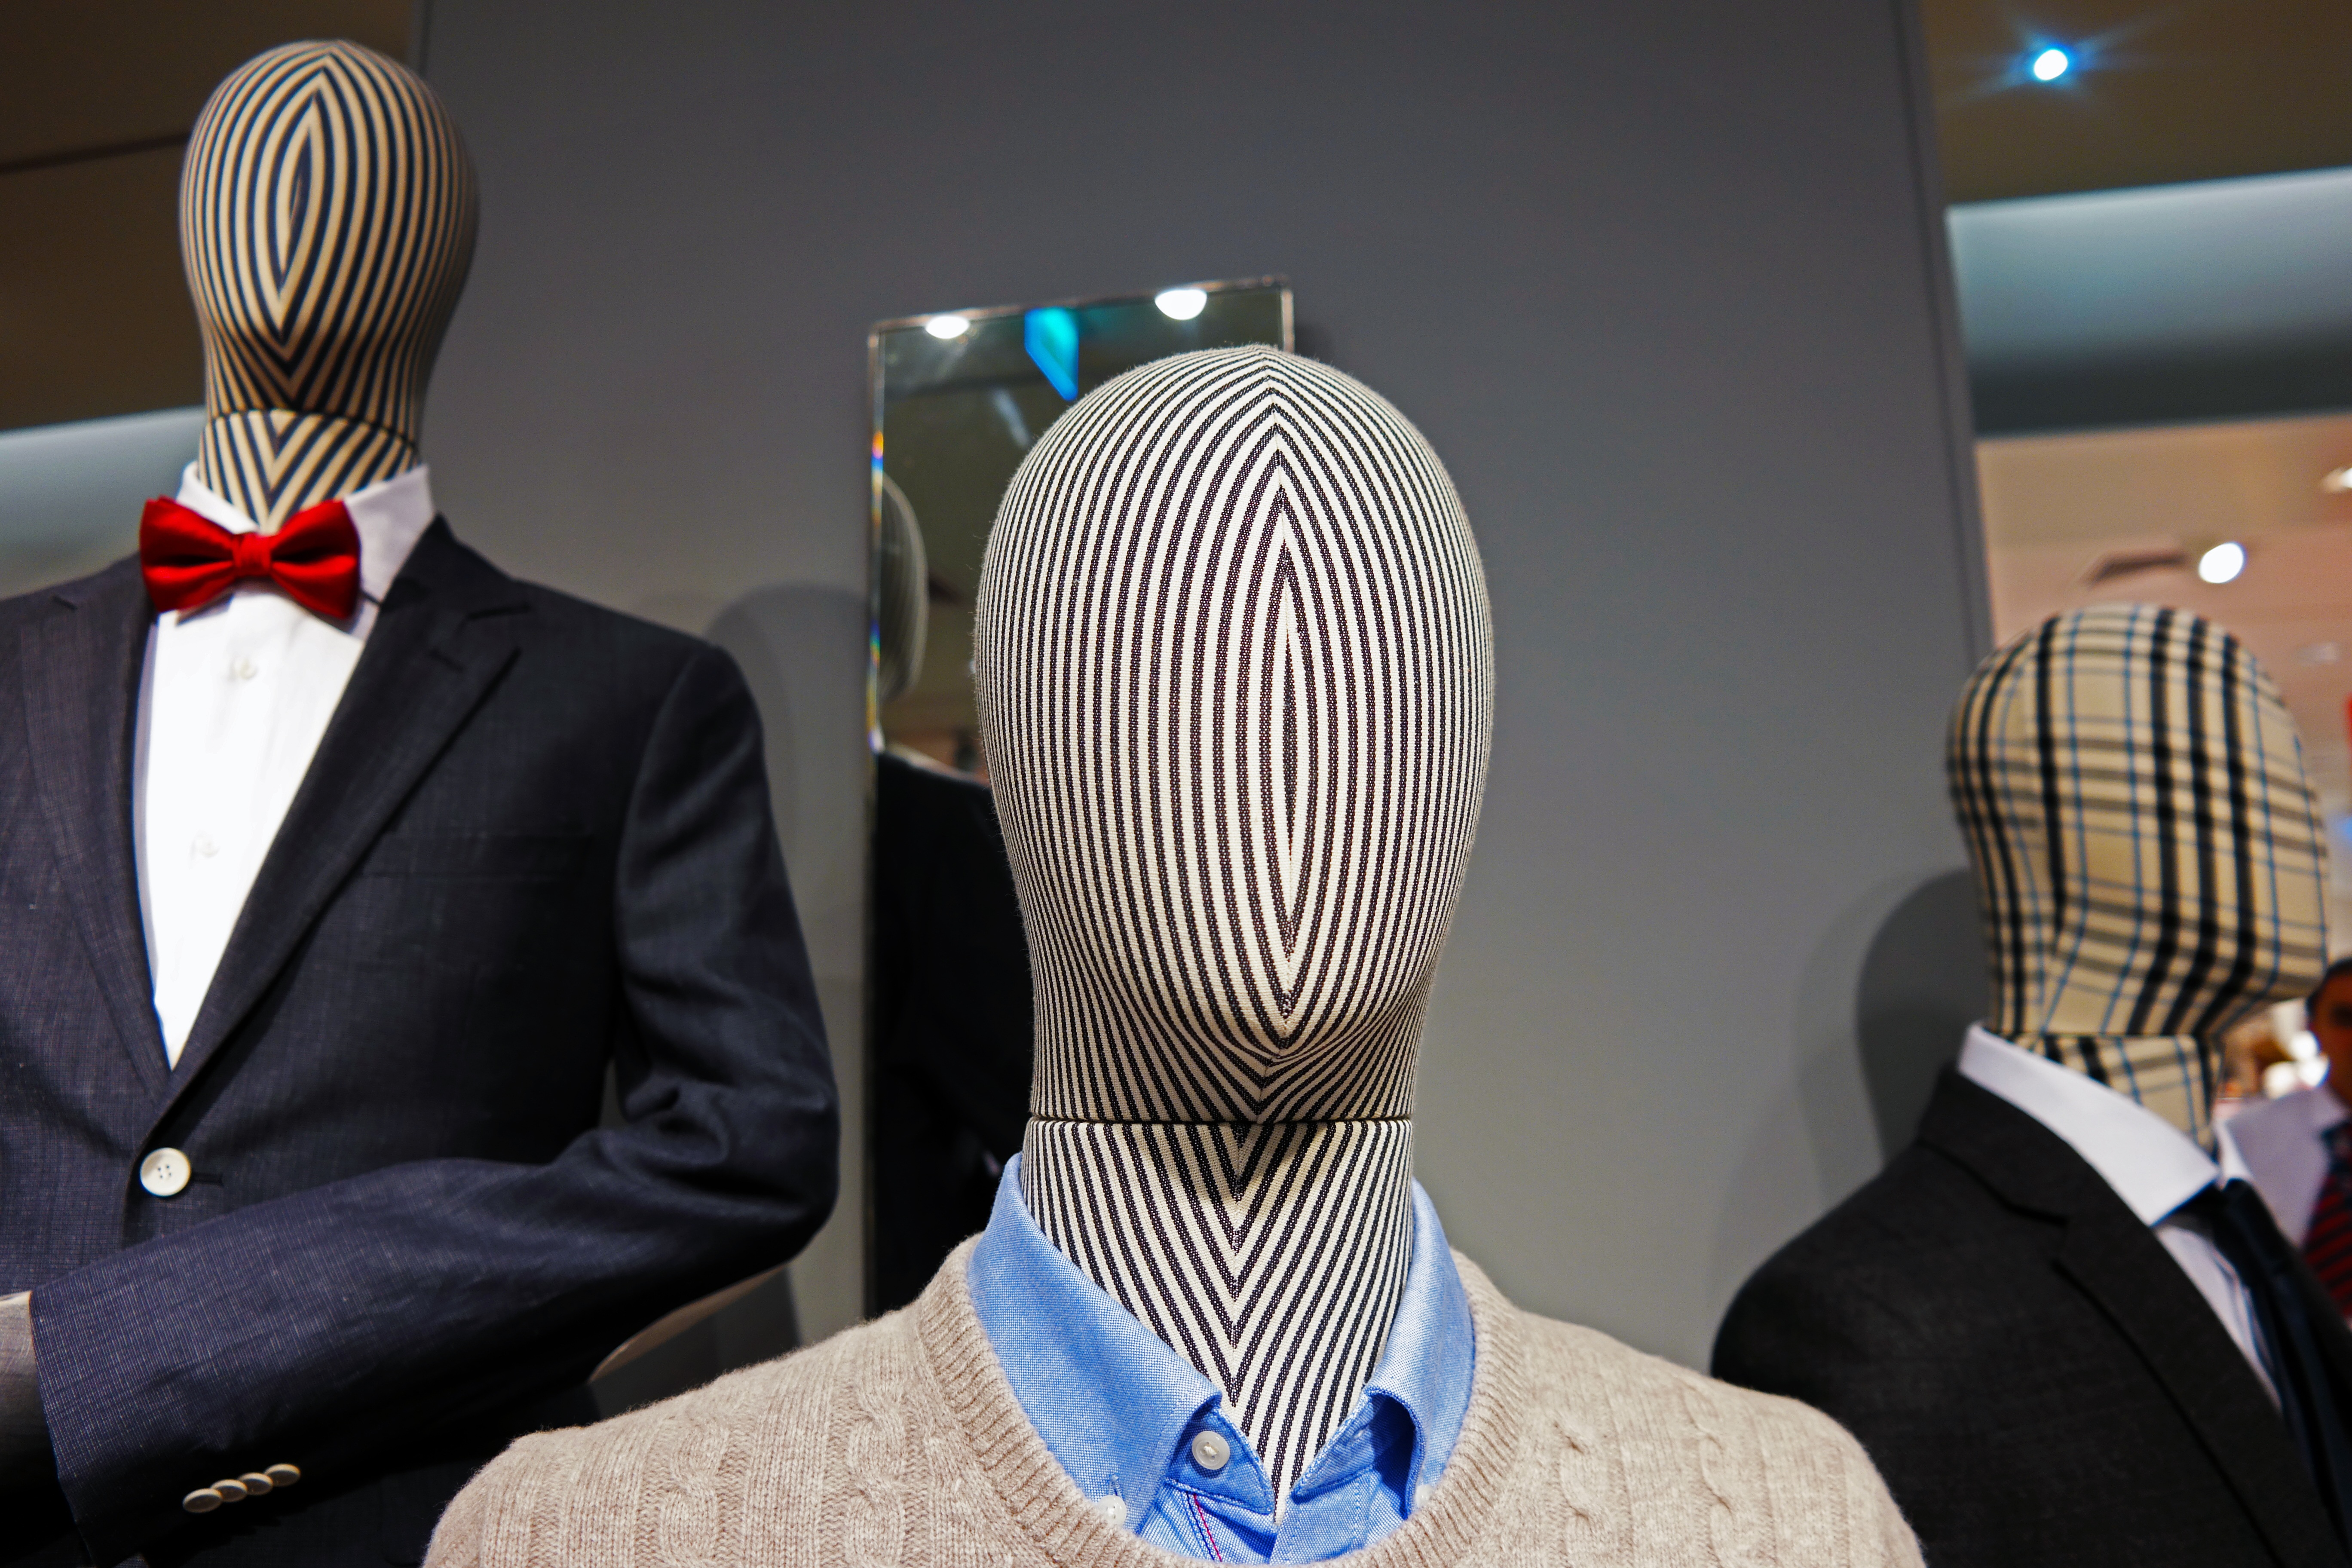
color, toy, baby, striped, sculpture, art, design, puppies